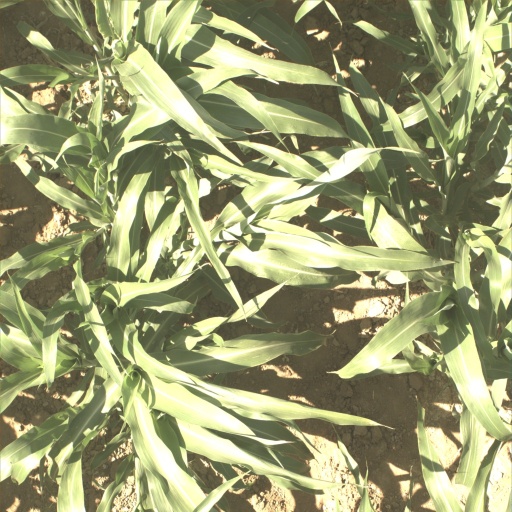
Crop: sorghum